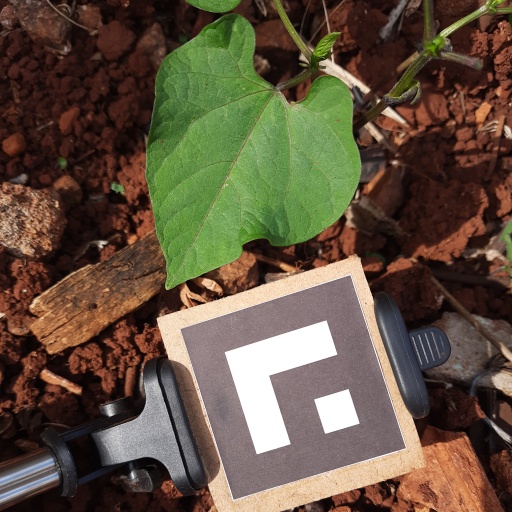
Observations: wavy surface, no eating holes, under sunlight